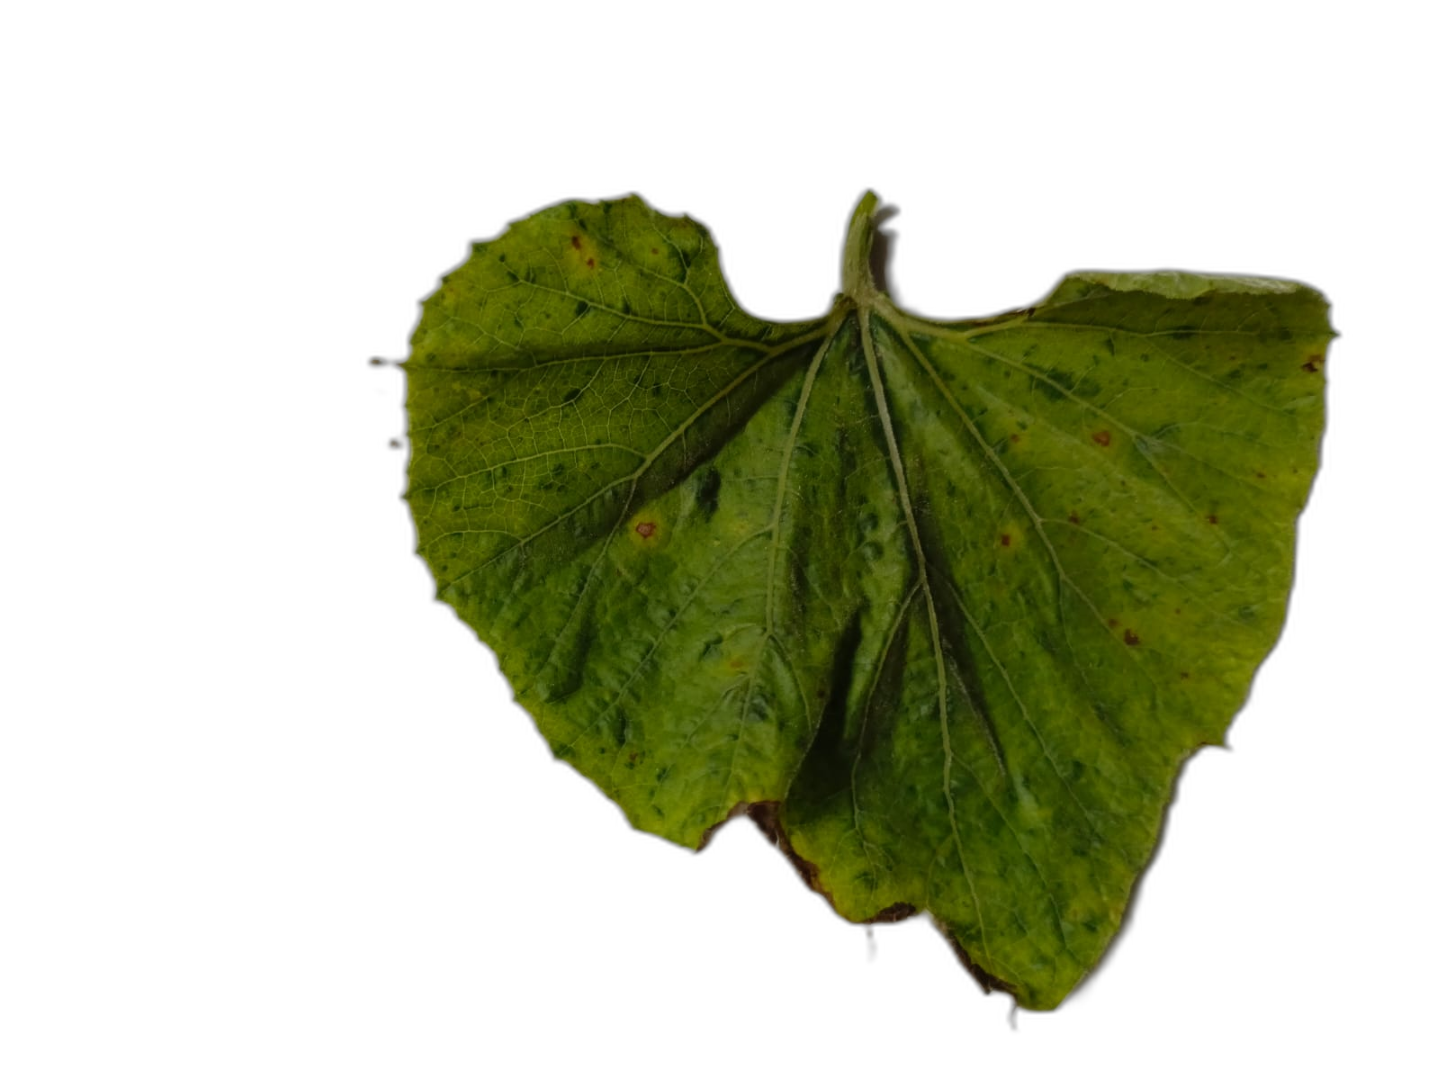
Crop: Bottle Gourd
Label: Mosaic_Virus